Bernadette Pujals

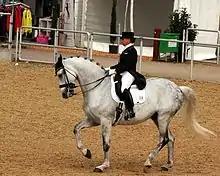
Pujals in 2015

Bernadette Pujals (born 8 July 1968) is a Mexican Olympic dressage rider. Representing Mexico, she competed at two Summer Olympics (in 2008 and 2016). Her best Olympic result came at the 2008 Beijing Games, where she achieved 9th position in the individual dressage competition.